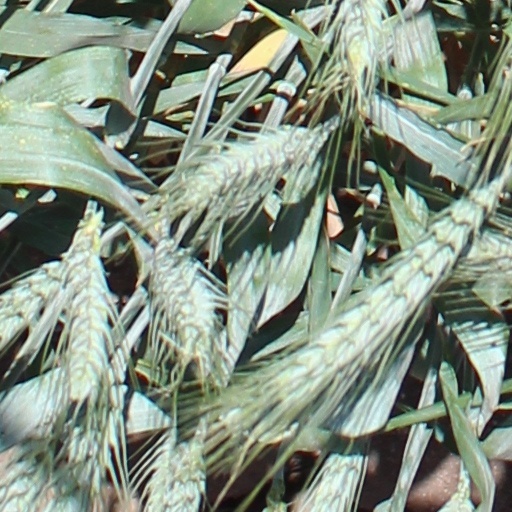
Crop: wheat